Scouting in Michigan

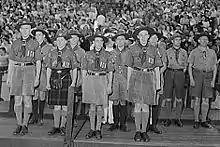
Blitz Scouts from England at the University of Detroit stadium July 1942

In 1910 the first scout troop in West Michigan, Rockford Troop 1 was formed by Merritt Lamb. Shortly after the formation of Rockford Troop 1, Merritt formed Muskegon Troop 1 and the Muskegon Council. Merritt Lamb was the 13th Eagle Scout in the nation, and the first person in Michigan to receive the Bronze Cross for Lifesaving.